Rolex watch murder

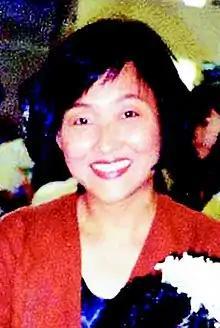
Sally Poh Bee Eng, the beautician who was found dead near Marina South

On 20 April 1998, in a forest near Marina South bus stop, a passerby discovered the corpse of a woman among the vegetation, and the female's belongings were found at the bus stop. The victim was later identified as 42-year-old Sally Poh Bee Eng (alternative Chinese name ), who was a beautician and make-up artist for low budget films. At the time of her death, Poh was married to a 47-year-old teacher Lee Boon Siang, and they had two grown-up children, a son and daughter. The police found that some of her valuables were missing, including a Rolex watch, which was bought by her husband three years prior to her murder.